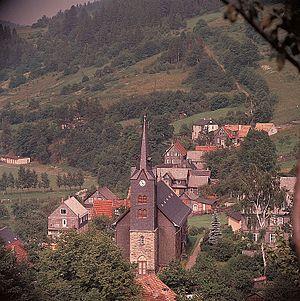
Mellenbach-Glasbach est une municipalité allemande du land de Thuringe, dans l'arrondissement de Saalfeld-Rudolstadt, au centre de l'Allemagne. En 2015, sa population est de 959 habitants.